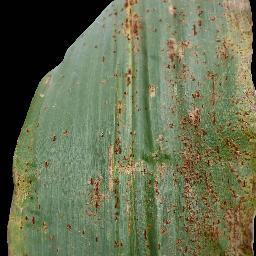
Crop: corn
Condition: (maize)_common_rust